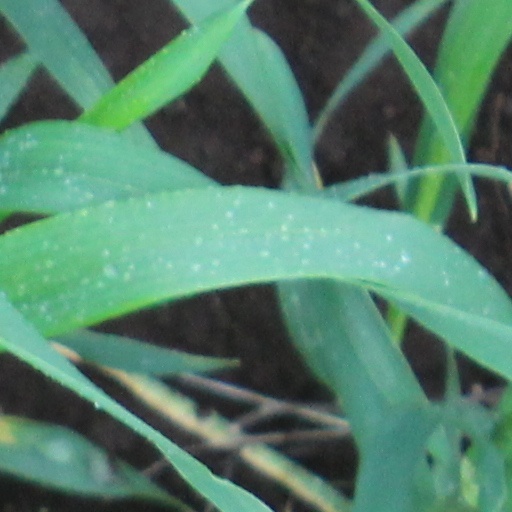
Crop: wheat